Remigius Machura

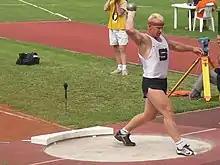
Remigius Machura in 2005

Remigius Machura (born 3 July 1960) is a Czech retired shot putter who represented Czechoslovakia. His career highlights include a bronze medal at the first World Championships and a gold medal at the first World Indoor Championships. He also represented his country at the 1988 Summer Olympics where he finished fifth. His personal best put of 21.93 metres puts him 20th in the all-time performers list and he remains the Czech record holder in the event indoors and outdoors.